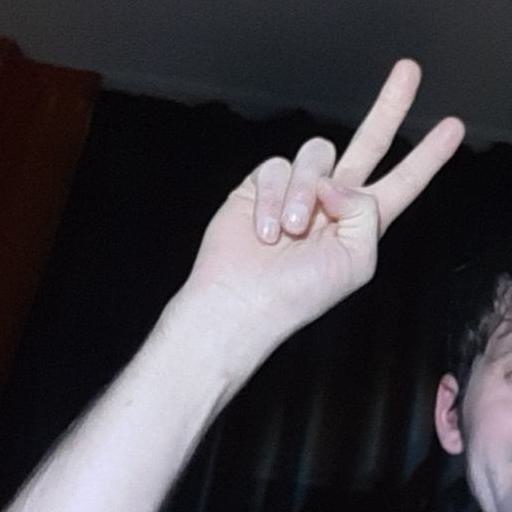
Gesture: peace